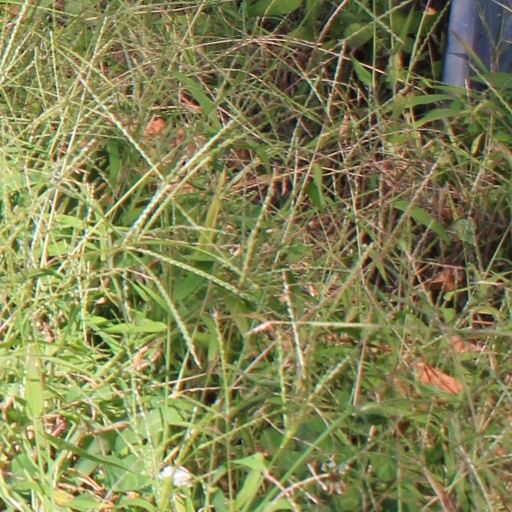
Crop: grape